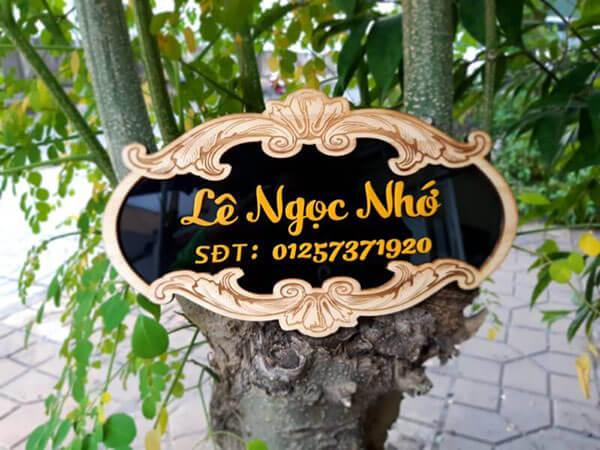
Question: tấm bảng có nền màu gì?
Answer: màu đen